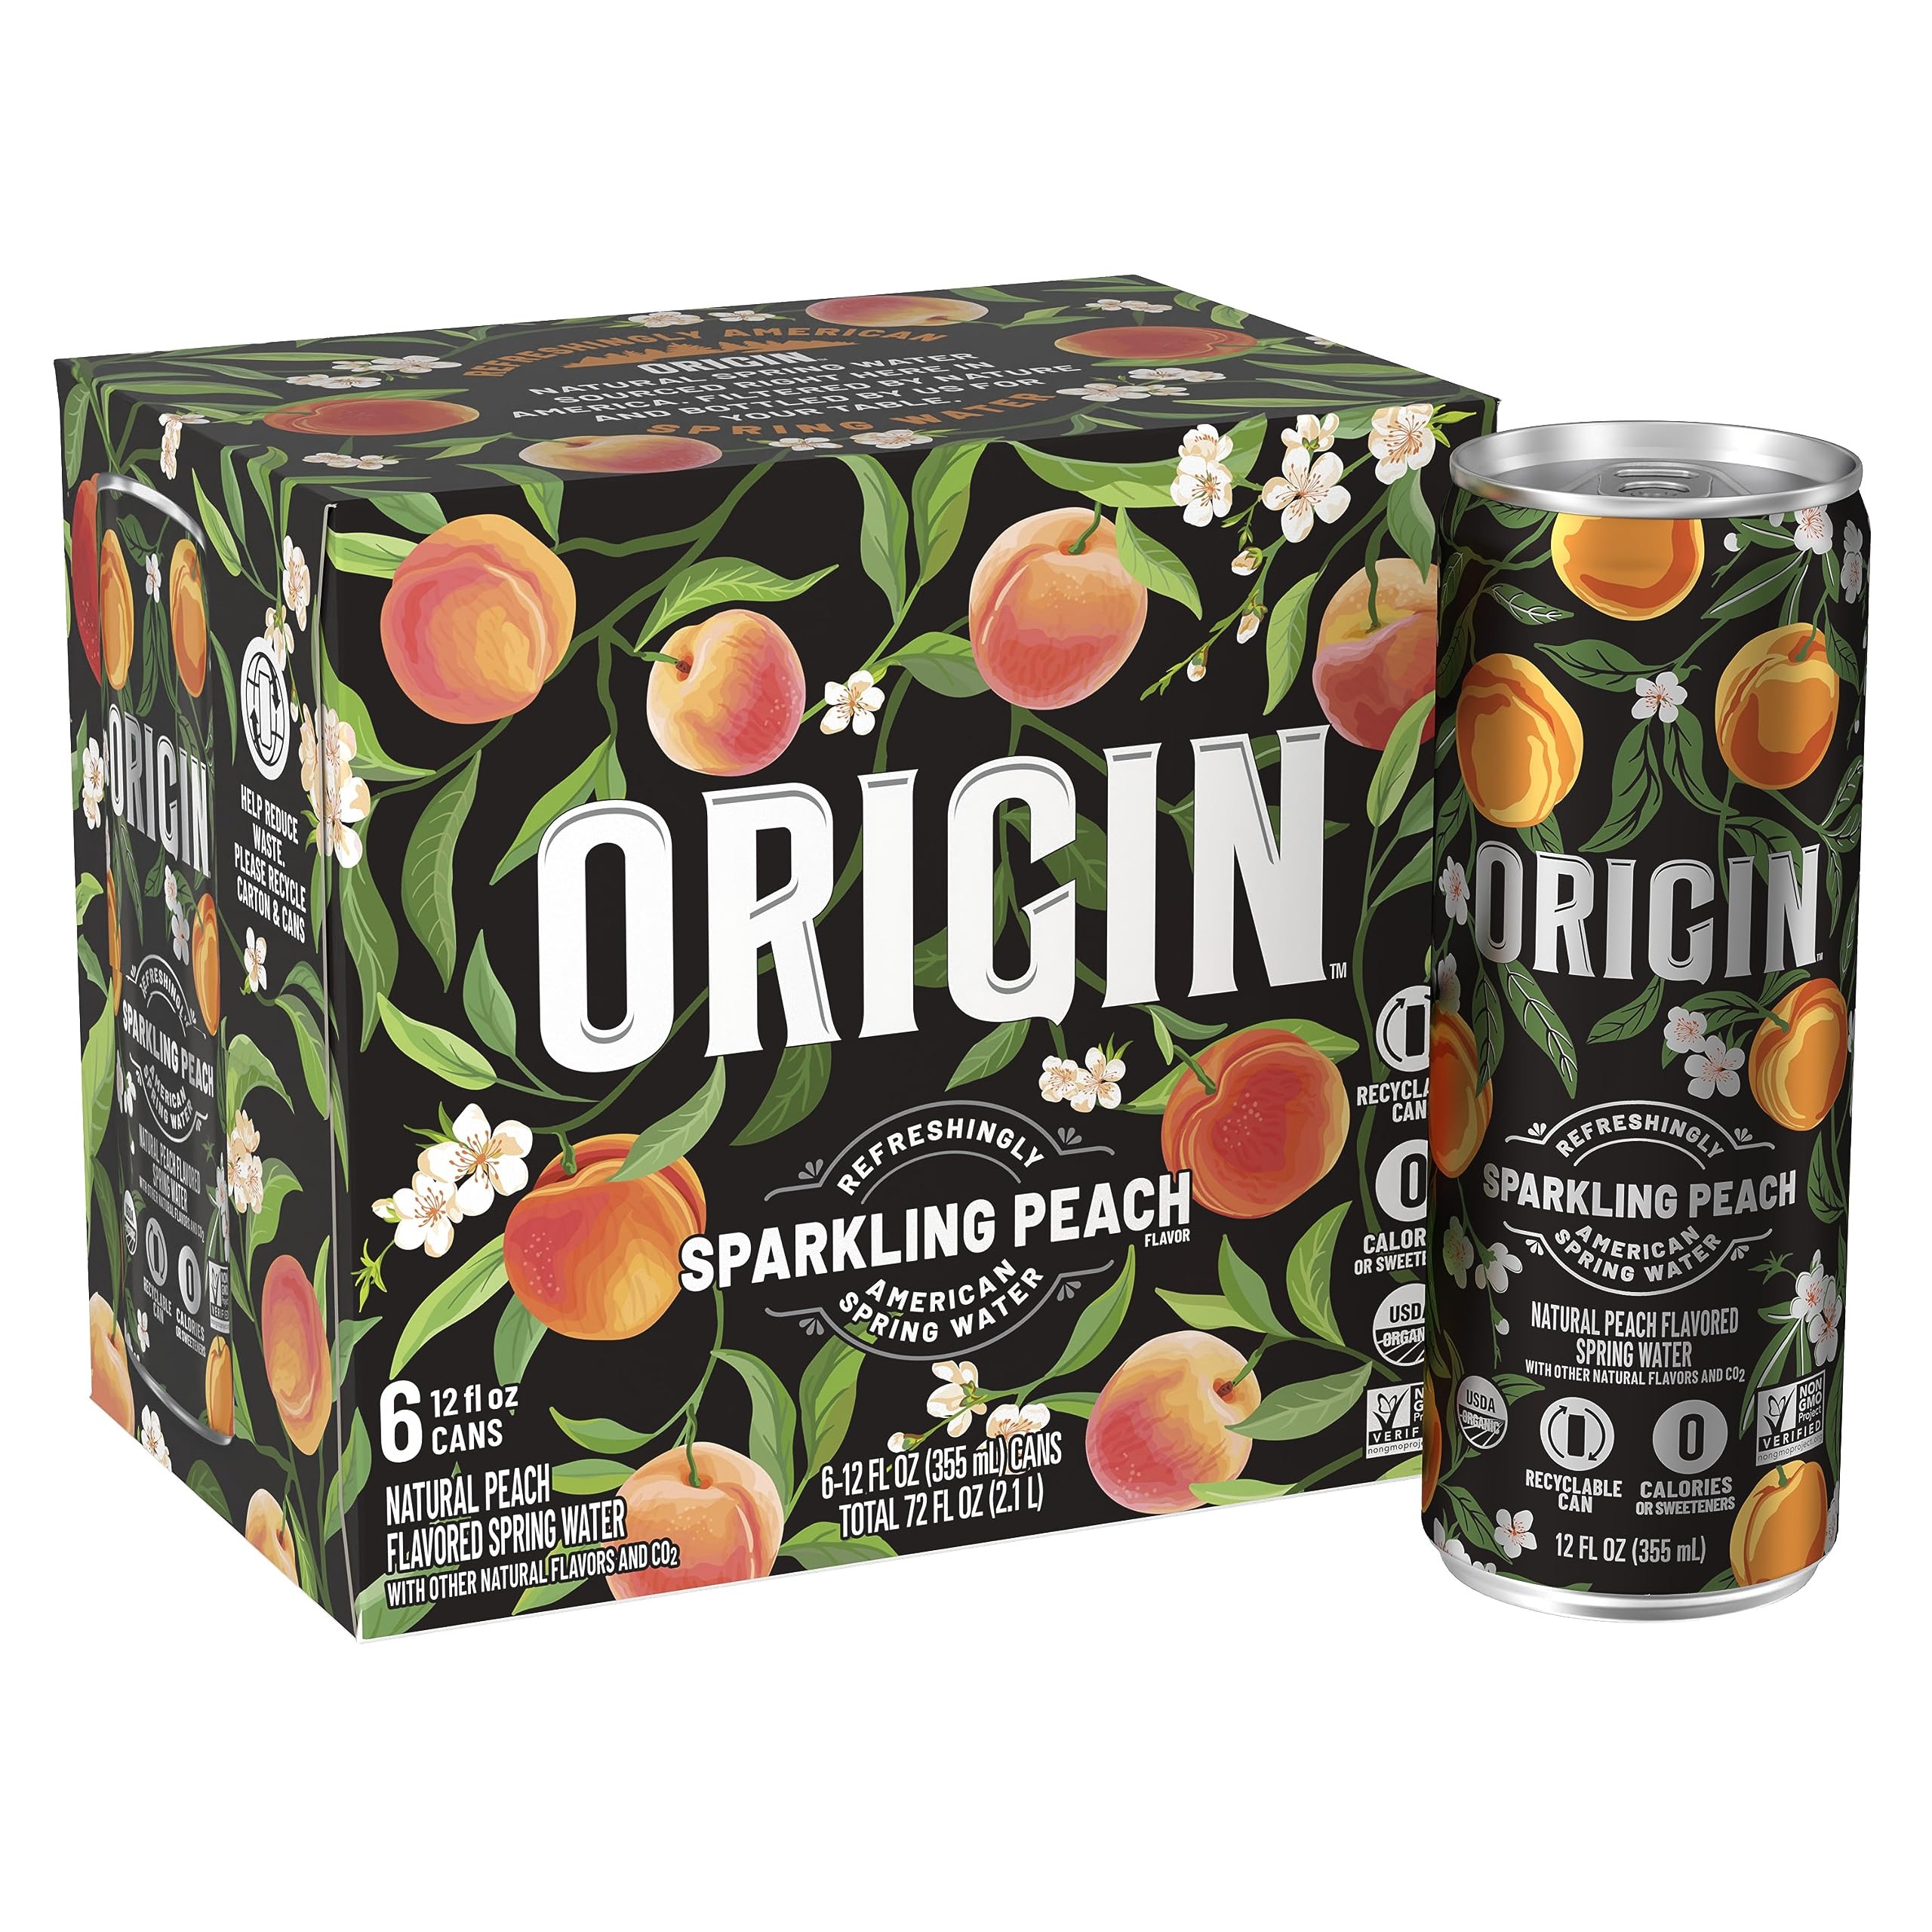
Item Name: ORIGIN Organic & Non-GMO Peach Flavor Sparkling Water, 12 Fl Oz, Recyclable Aluminum Cans (6 Count)
Bullet Point 1: 6 PACK OF ORGANIC & NON-GMO PEACH-FLAVORED SPRING WATER WITH FINE BUBBLES: 100% natural spring water, with refreshing berry flavors and fine bubbles that tingle on your tongue
Bullet Point 2: EXCEPTIONAL INGREDIENTS AND TASTE, FINE BUBBLES, RESPONSIBLY SOURCED
Bullet Point 3: REFRESHINGLY AMERICAN SPARKLING SPRING WATER: Sourced, bottled, and delivered in the United States
Bullet Point 4: ORGANIC & NON-GMO: Because we believe ingredient matter
Bullet Point 5: RESPONSIBLY SOURCED SPRING WATER: We believe in conserving our springs to bring you high quality spring water you can trust and the best ingredients to deliver a refreshing taste
Bullet Point 6: RECYCLABLE 12 OZ ALUMINUM CANS: Thoughtful premium design and recycleable can
Value: 72.0
Unit: Fl Oz

Price: 5.49